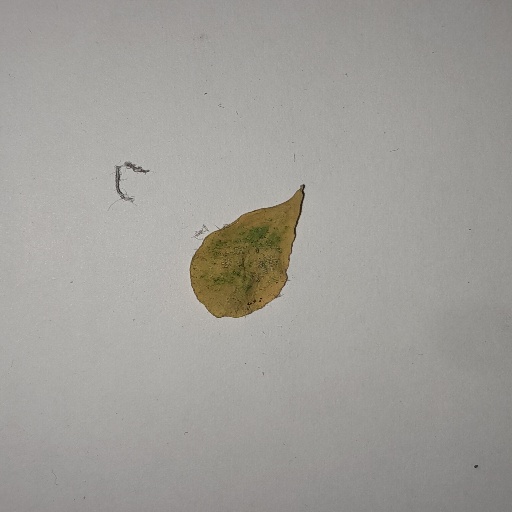
Species: Sojina
Leaf condition: Yellow Leaf